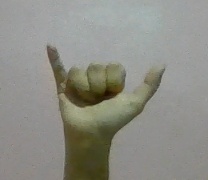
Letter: ya